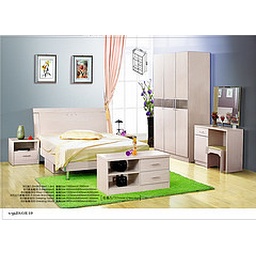
The item in front of the bed and on top of green carpetAvailable color cream$149All offer will be considered